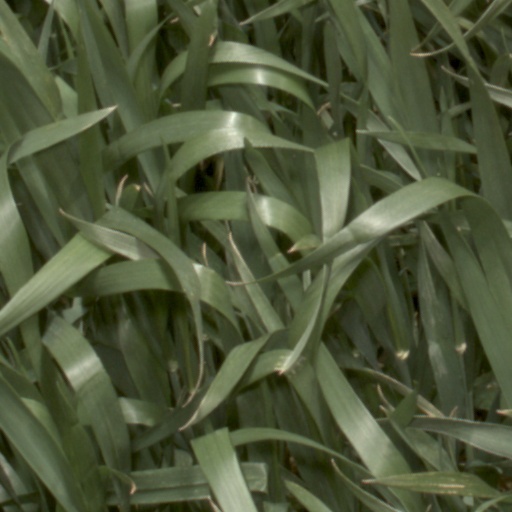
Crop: wheat